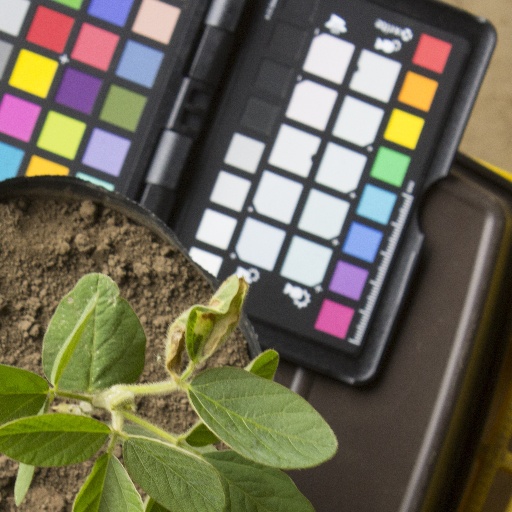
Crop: soybean